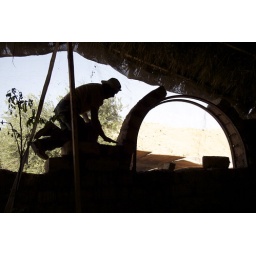
in the Jordan Valley; building the side wall on the community center near Al-Jiftlik